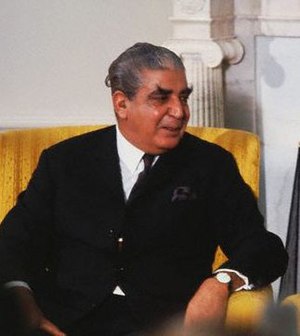
Agha Muhammad Yahya Khan
Yahya Khan, 1969.
Agha Muhammad Yahya Khan var en pakistansk officer og politiker og Pakistans 3. præsident i perioden 1969 og 1971.